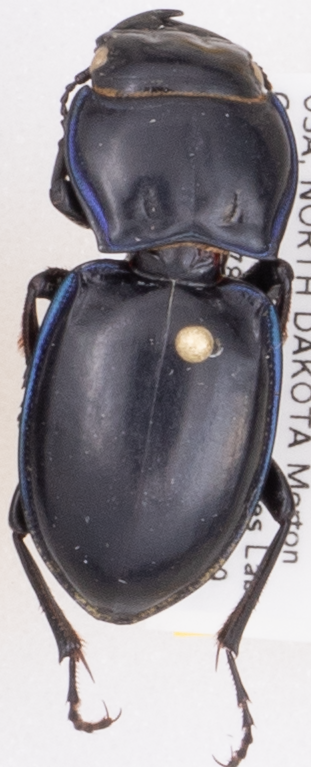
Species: Pasimachus elongatus
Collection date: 2019-06-11
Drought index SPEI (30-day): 1.19
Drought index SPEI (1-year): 1.382
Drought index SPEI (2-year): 0.9